Neustadt an der Weinstraße

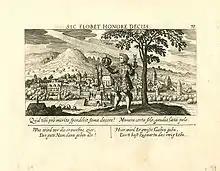
"Neustad an der Hard", a copperplate from Daniel Meisner's "Schatzkästlein", 1624

Denominational disputes over the following century were no longer pursued purely by argument, but with weapons, and the Palatinate was invaded by one campaign after another. Neustadt was conquered six times during the Thirty Years' War; in 1622 by the Spaniards, in 1631 by Sweden, in 1635 by Imperial troops, in 1638 by troops of Duke Bernard of Weimar, in 1639 by the French under Field Marshal Henri II d'Orleans, Duke of Longueville and 1644 again by the French. After each occasion the occupying forces attempted to enforce their confession.